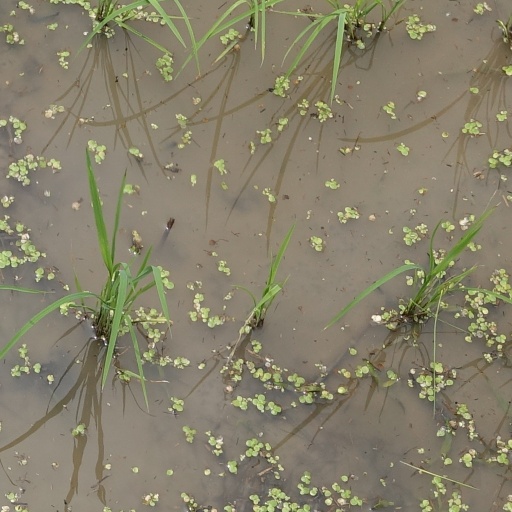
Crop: rice